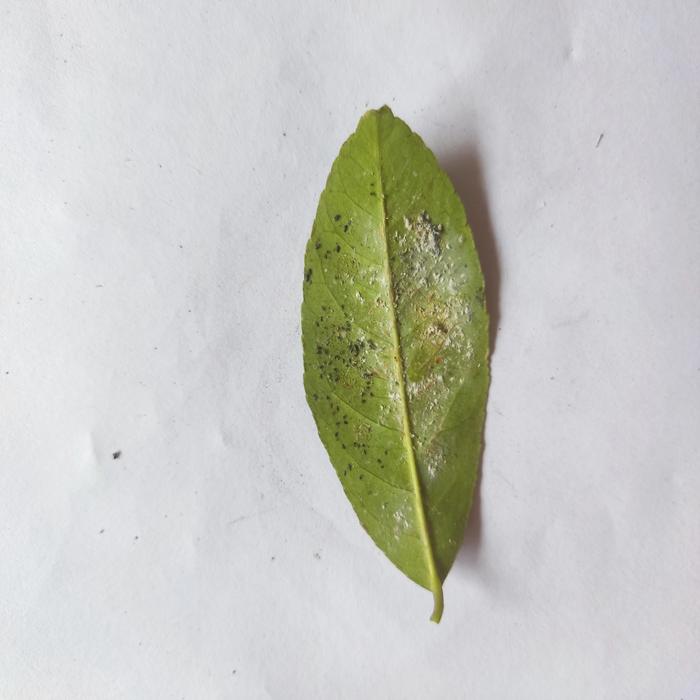
Crop: Lemon
Leaf condition: Sooty_Mold